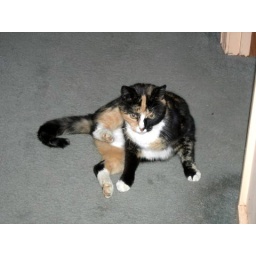
merri's family cat neta, who lives in merris parents house in NH. photo by susan and james lloyd